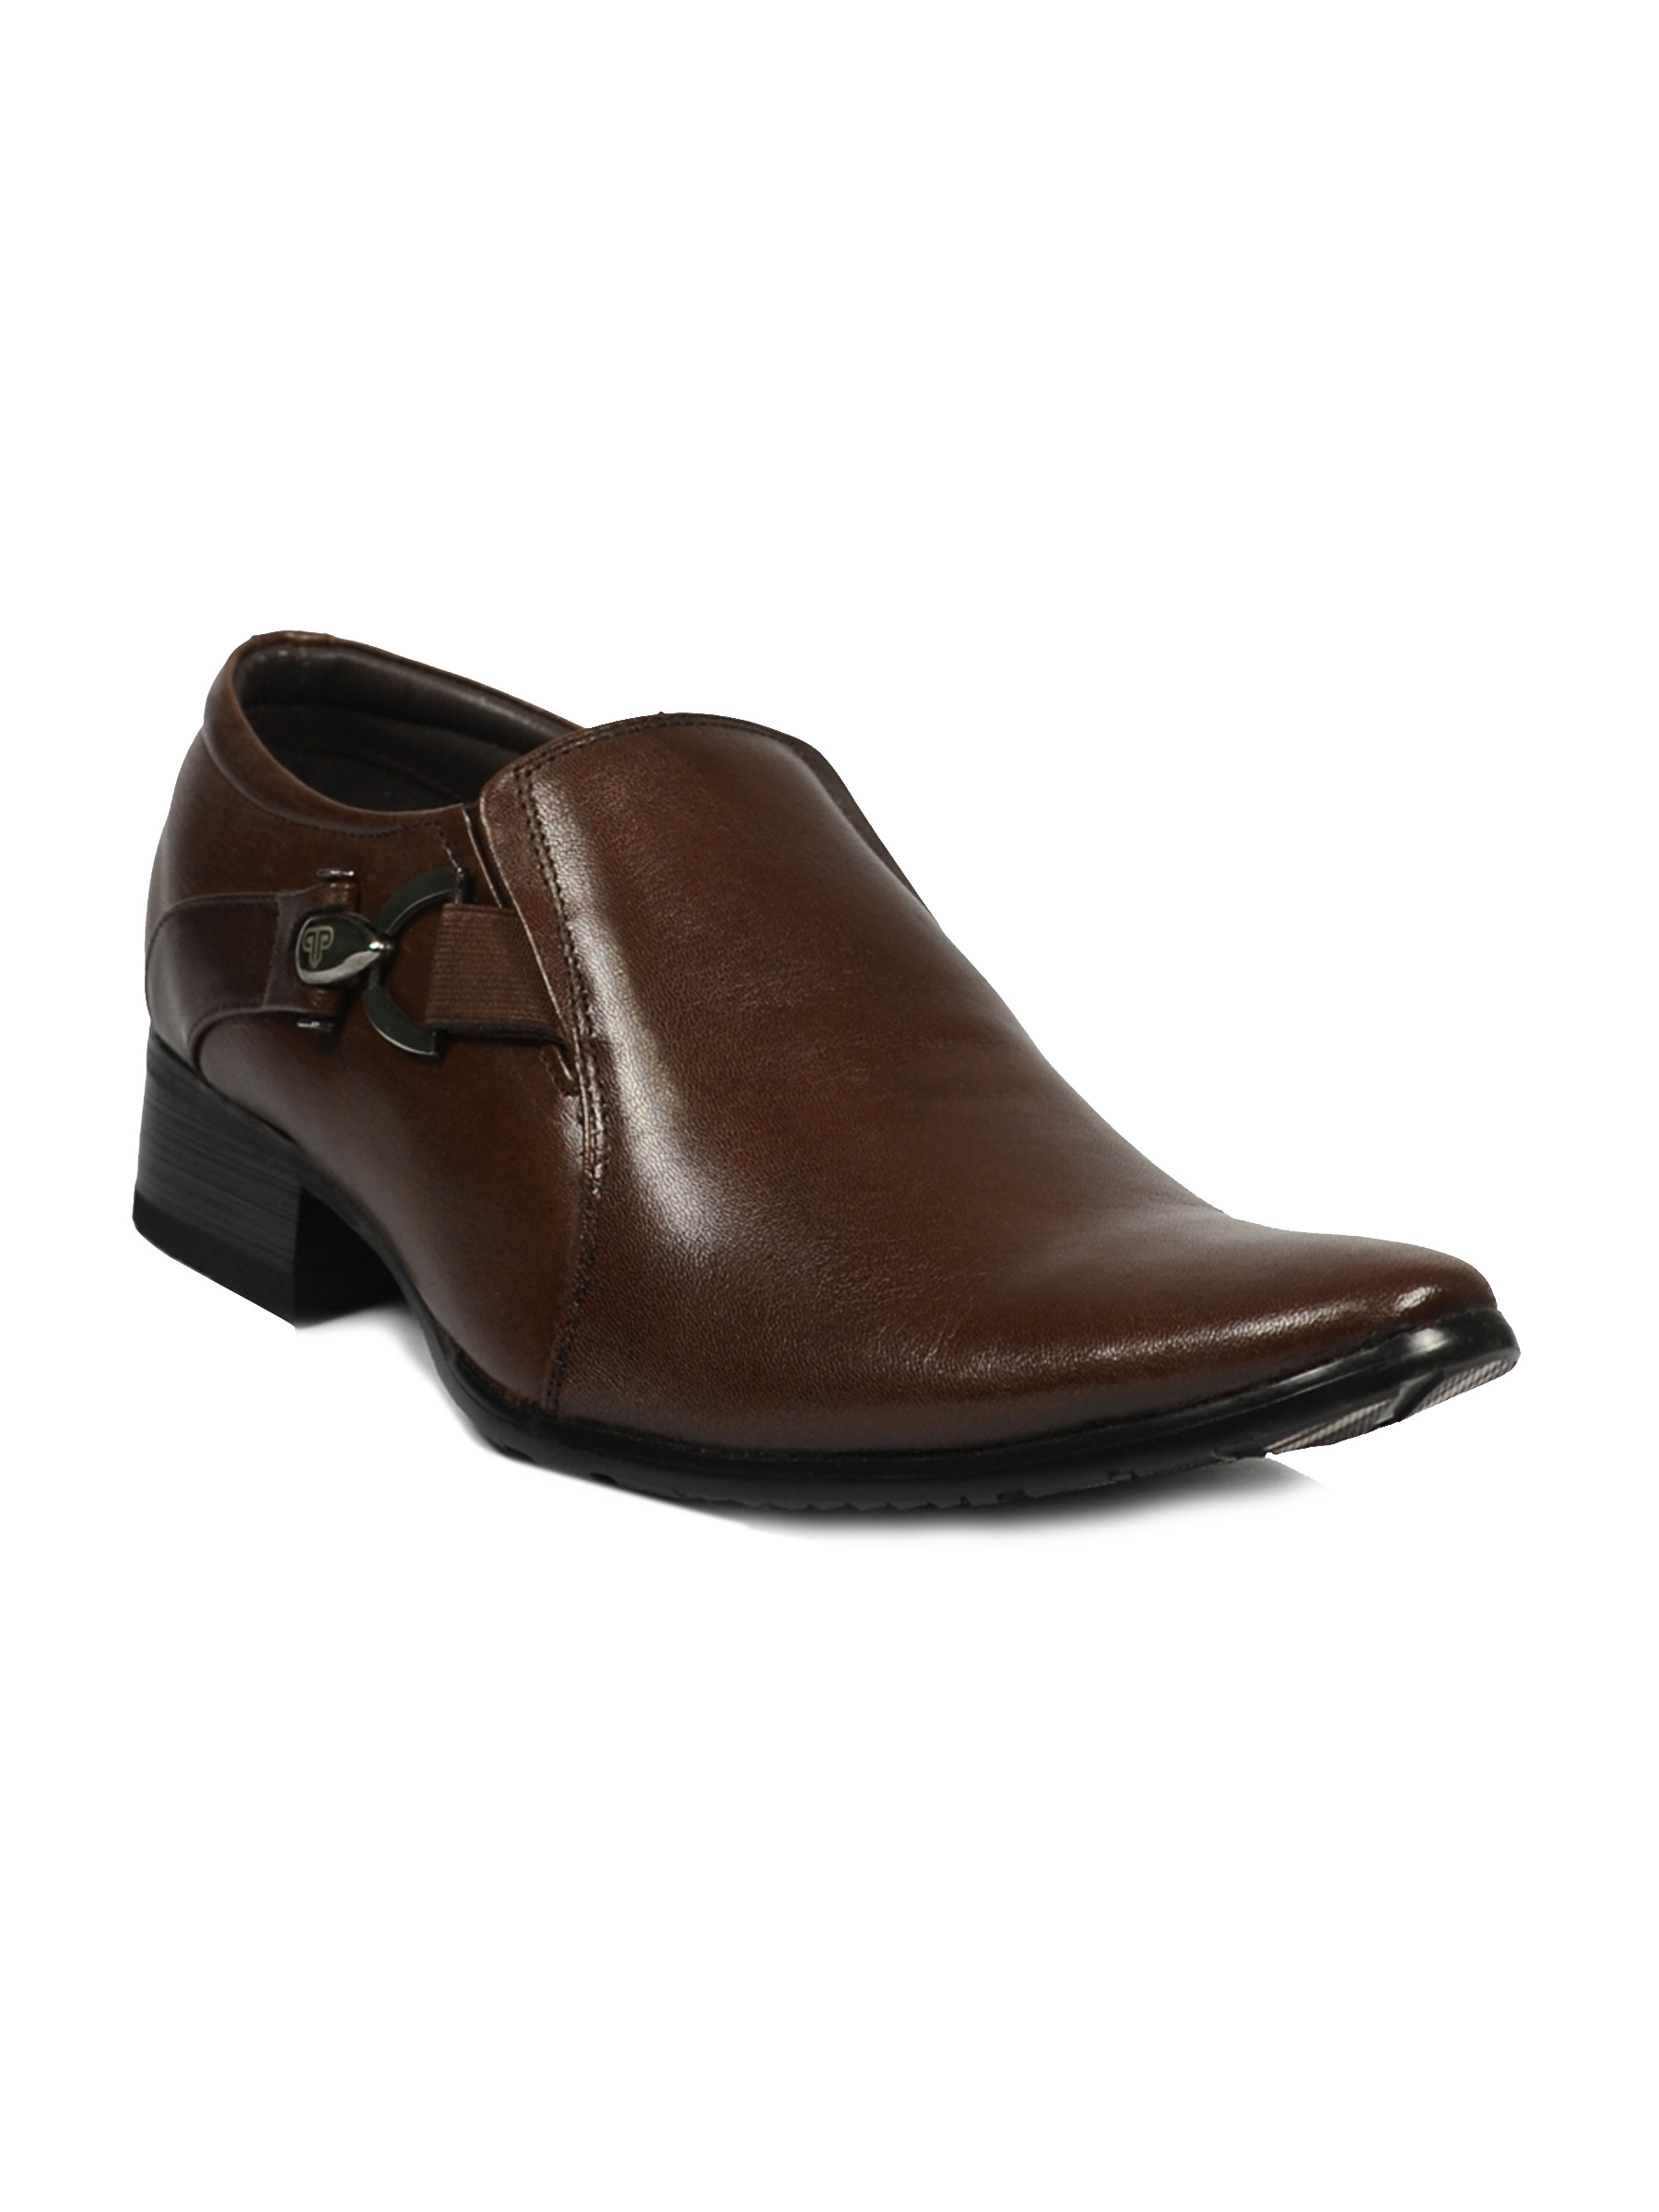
Provogue Men's Formal Brown Shoe
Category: Footwear / Shoes / Formal Shoes
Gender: Men
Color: Brown
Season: Summer 2011
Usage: Formal